Reverse gyrase

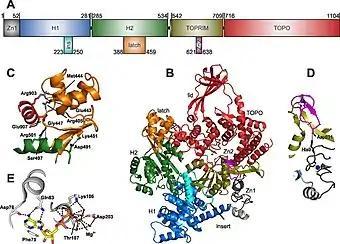

Reverse gyrases have helicase and topoisomerase domains. The active site, where nucleotides are bound by the enzyme, is characterized by Asp78, Phe75, Gln83, Lys106, Asp203, and Thr107 residues. It is hypothesized that the H1 and H2 subdomains also contain nucleotide-binding abilities, and the DNA strand is able to be grabbed by these subdomains and are subsequently fed up through the topoisomerase domain of the enzyme to complete positive supercoiling.